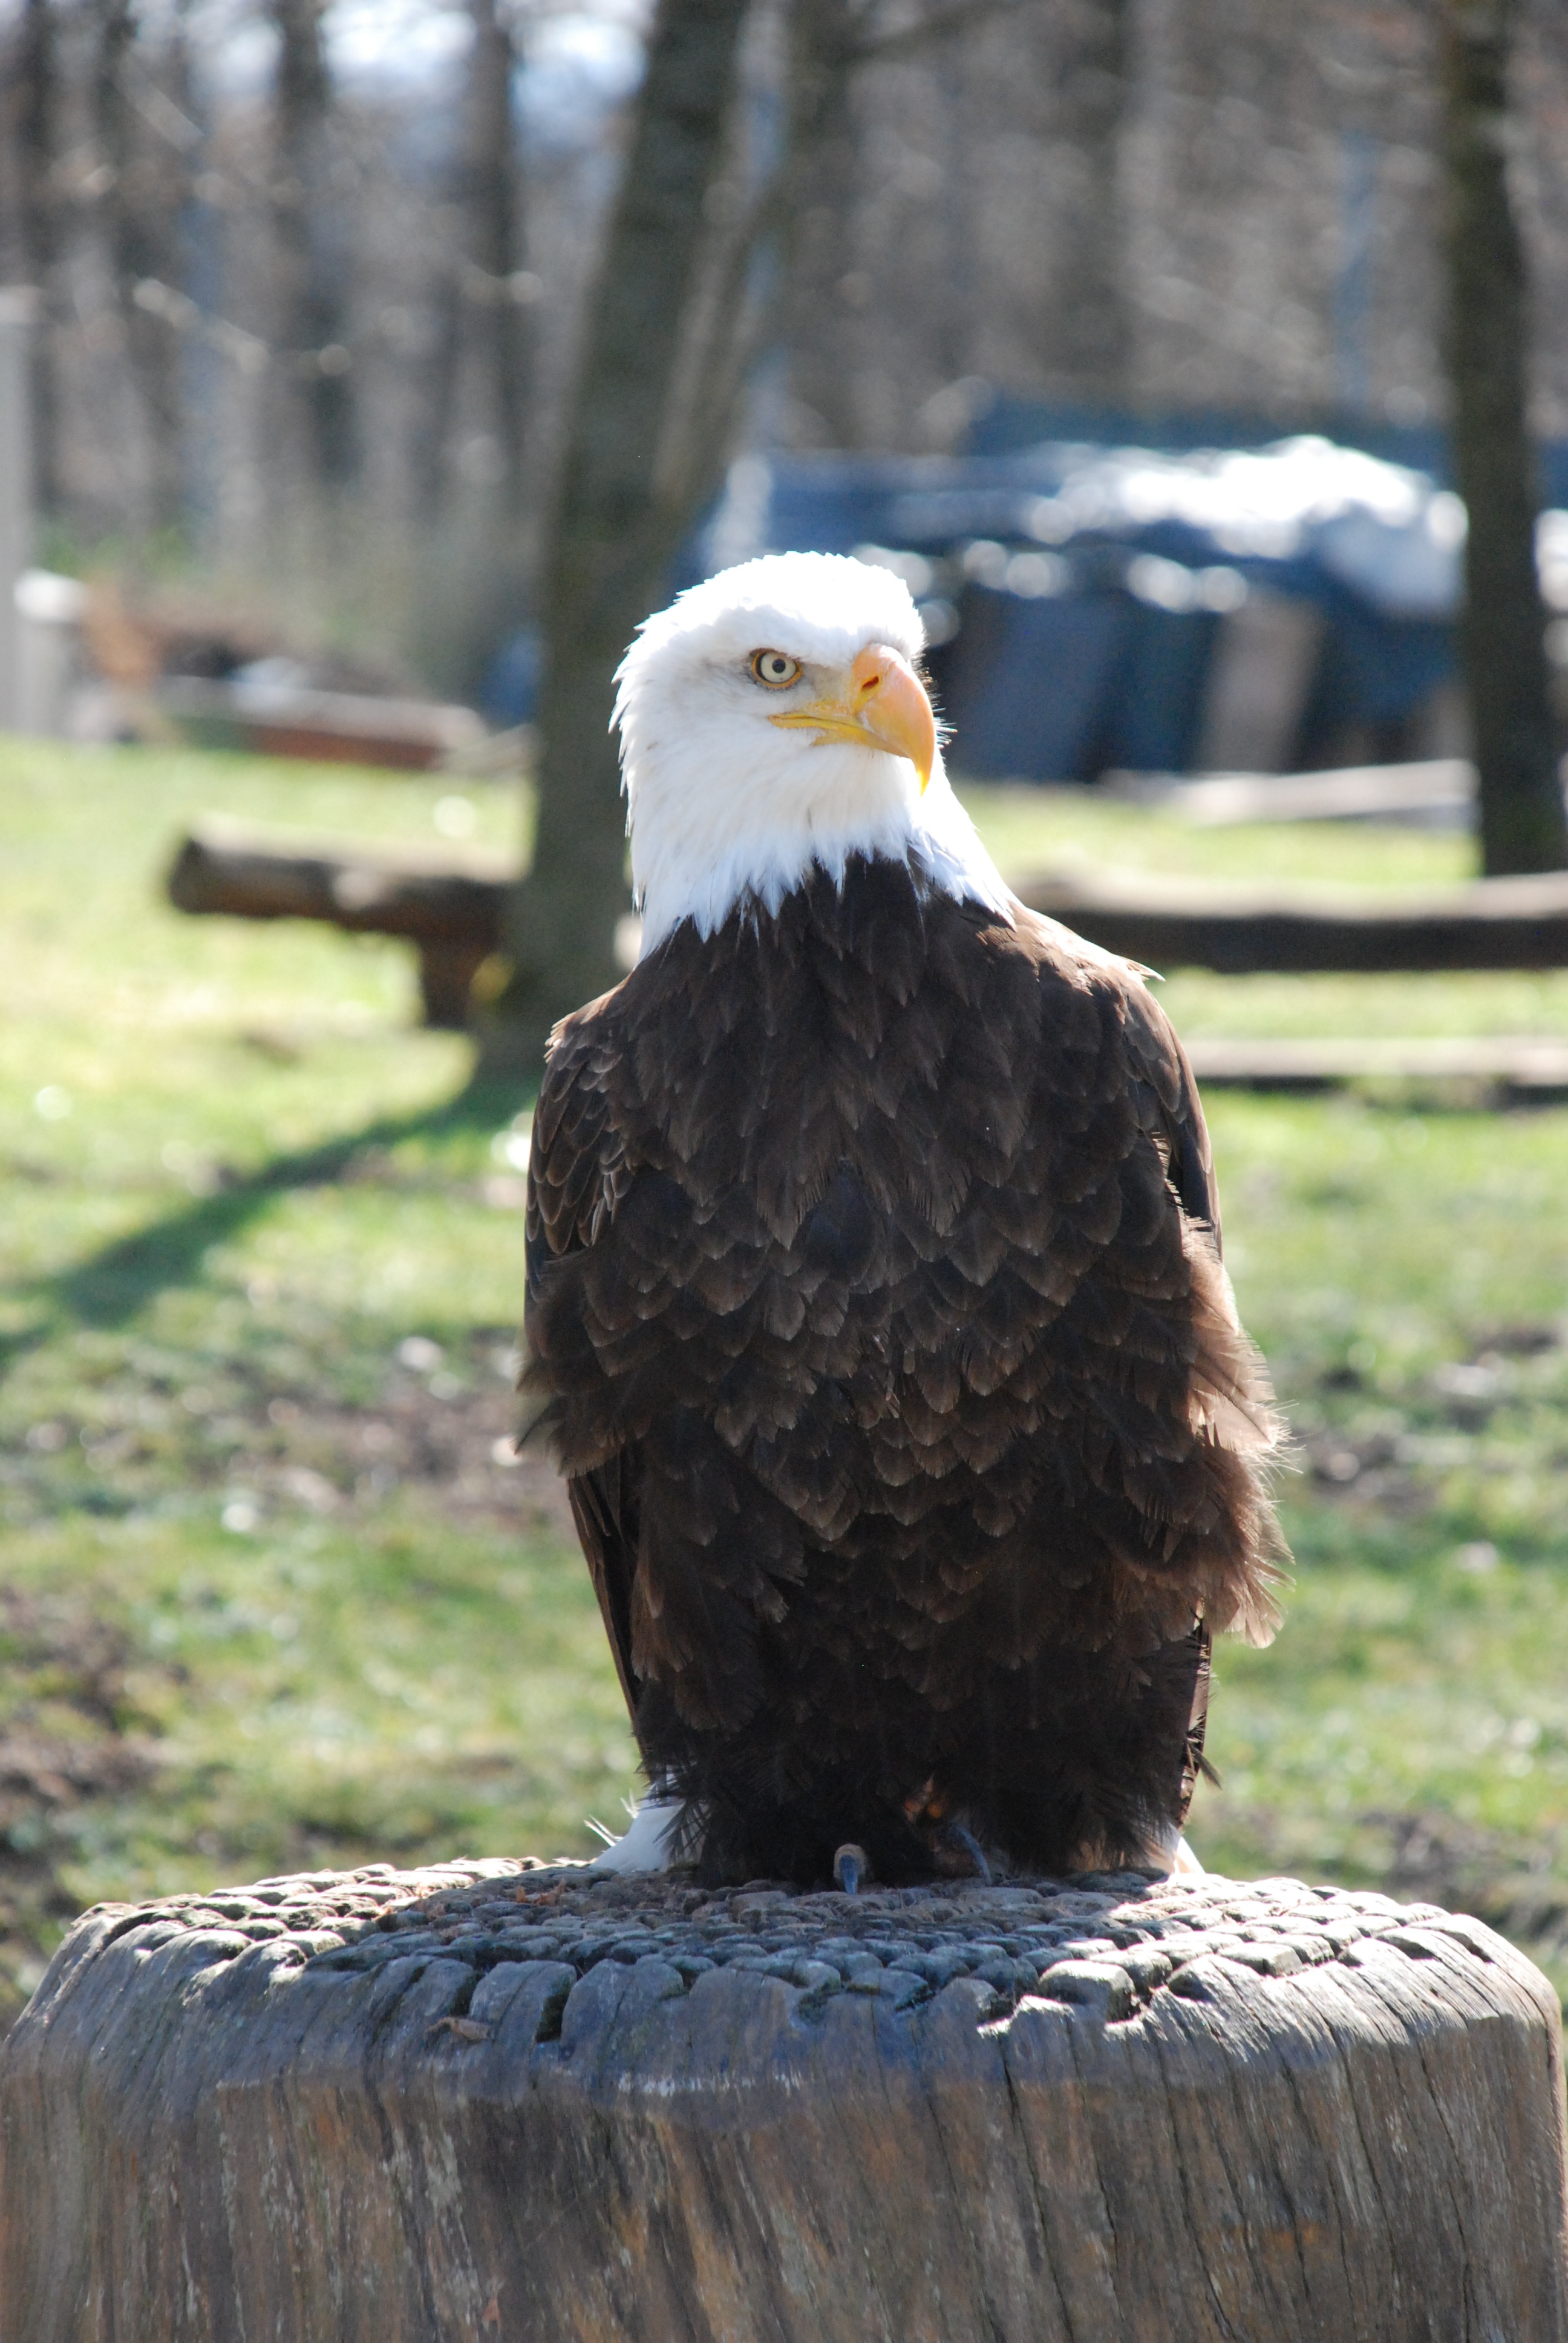
nature, bird, animal, fly, wildlife, zoo, beak, training, eagle, close, fauna, raptor, plumage, bird of prey, bald eagle, head, vertebrate, bill, animal world, falconry, adler, white tailed eagle, bald eagles, griffin, birds of prey show